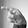
ASL letter: P